The Engineer's and Mechanic's Encyclopaedia

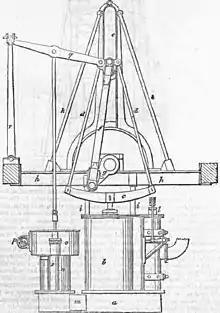
Steeple engine for steamboats

The Engineer's and Mechanic's Encyclopaedia is a book edited by Luke Hebert, a Birmingham patent agent and journalist, and published by Thomas Kelly of Paternoster Row. The first edition appeared in 1836 and 1837. The second edition appeared in 1849. It was in two octavo volumes (Vol. 1, 796 pp and vol. 2, 928 pp), illustrated with woodcuts in the text and a number of full page engravings.